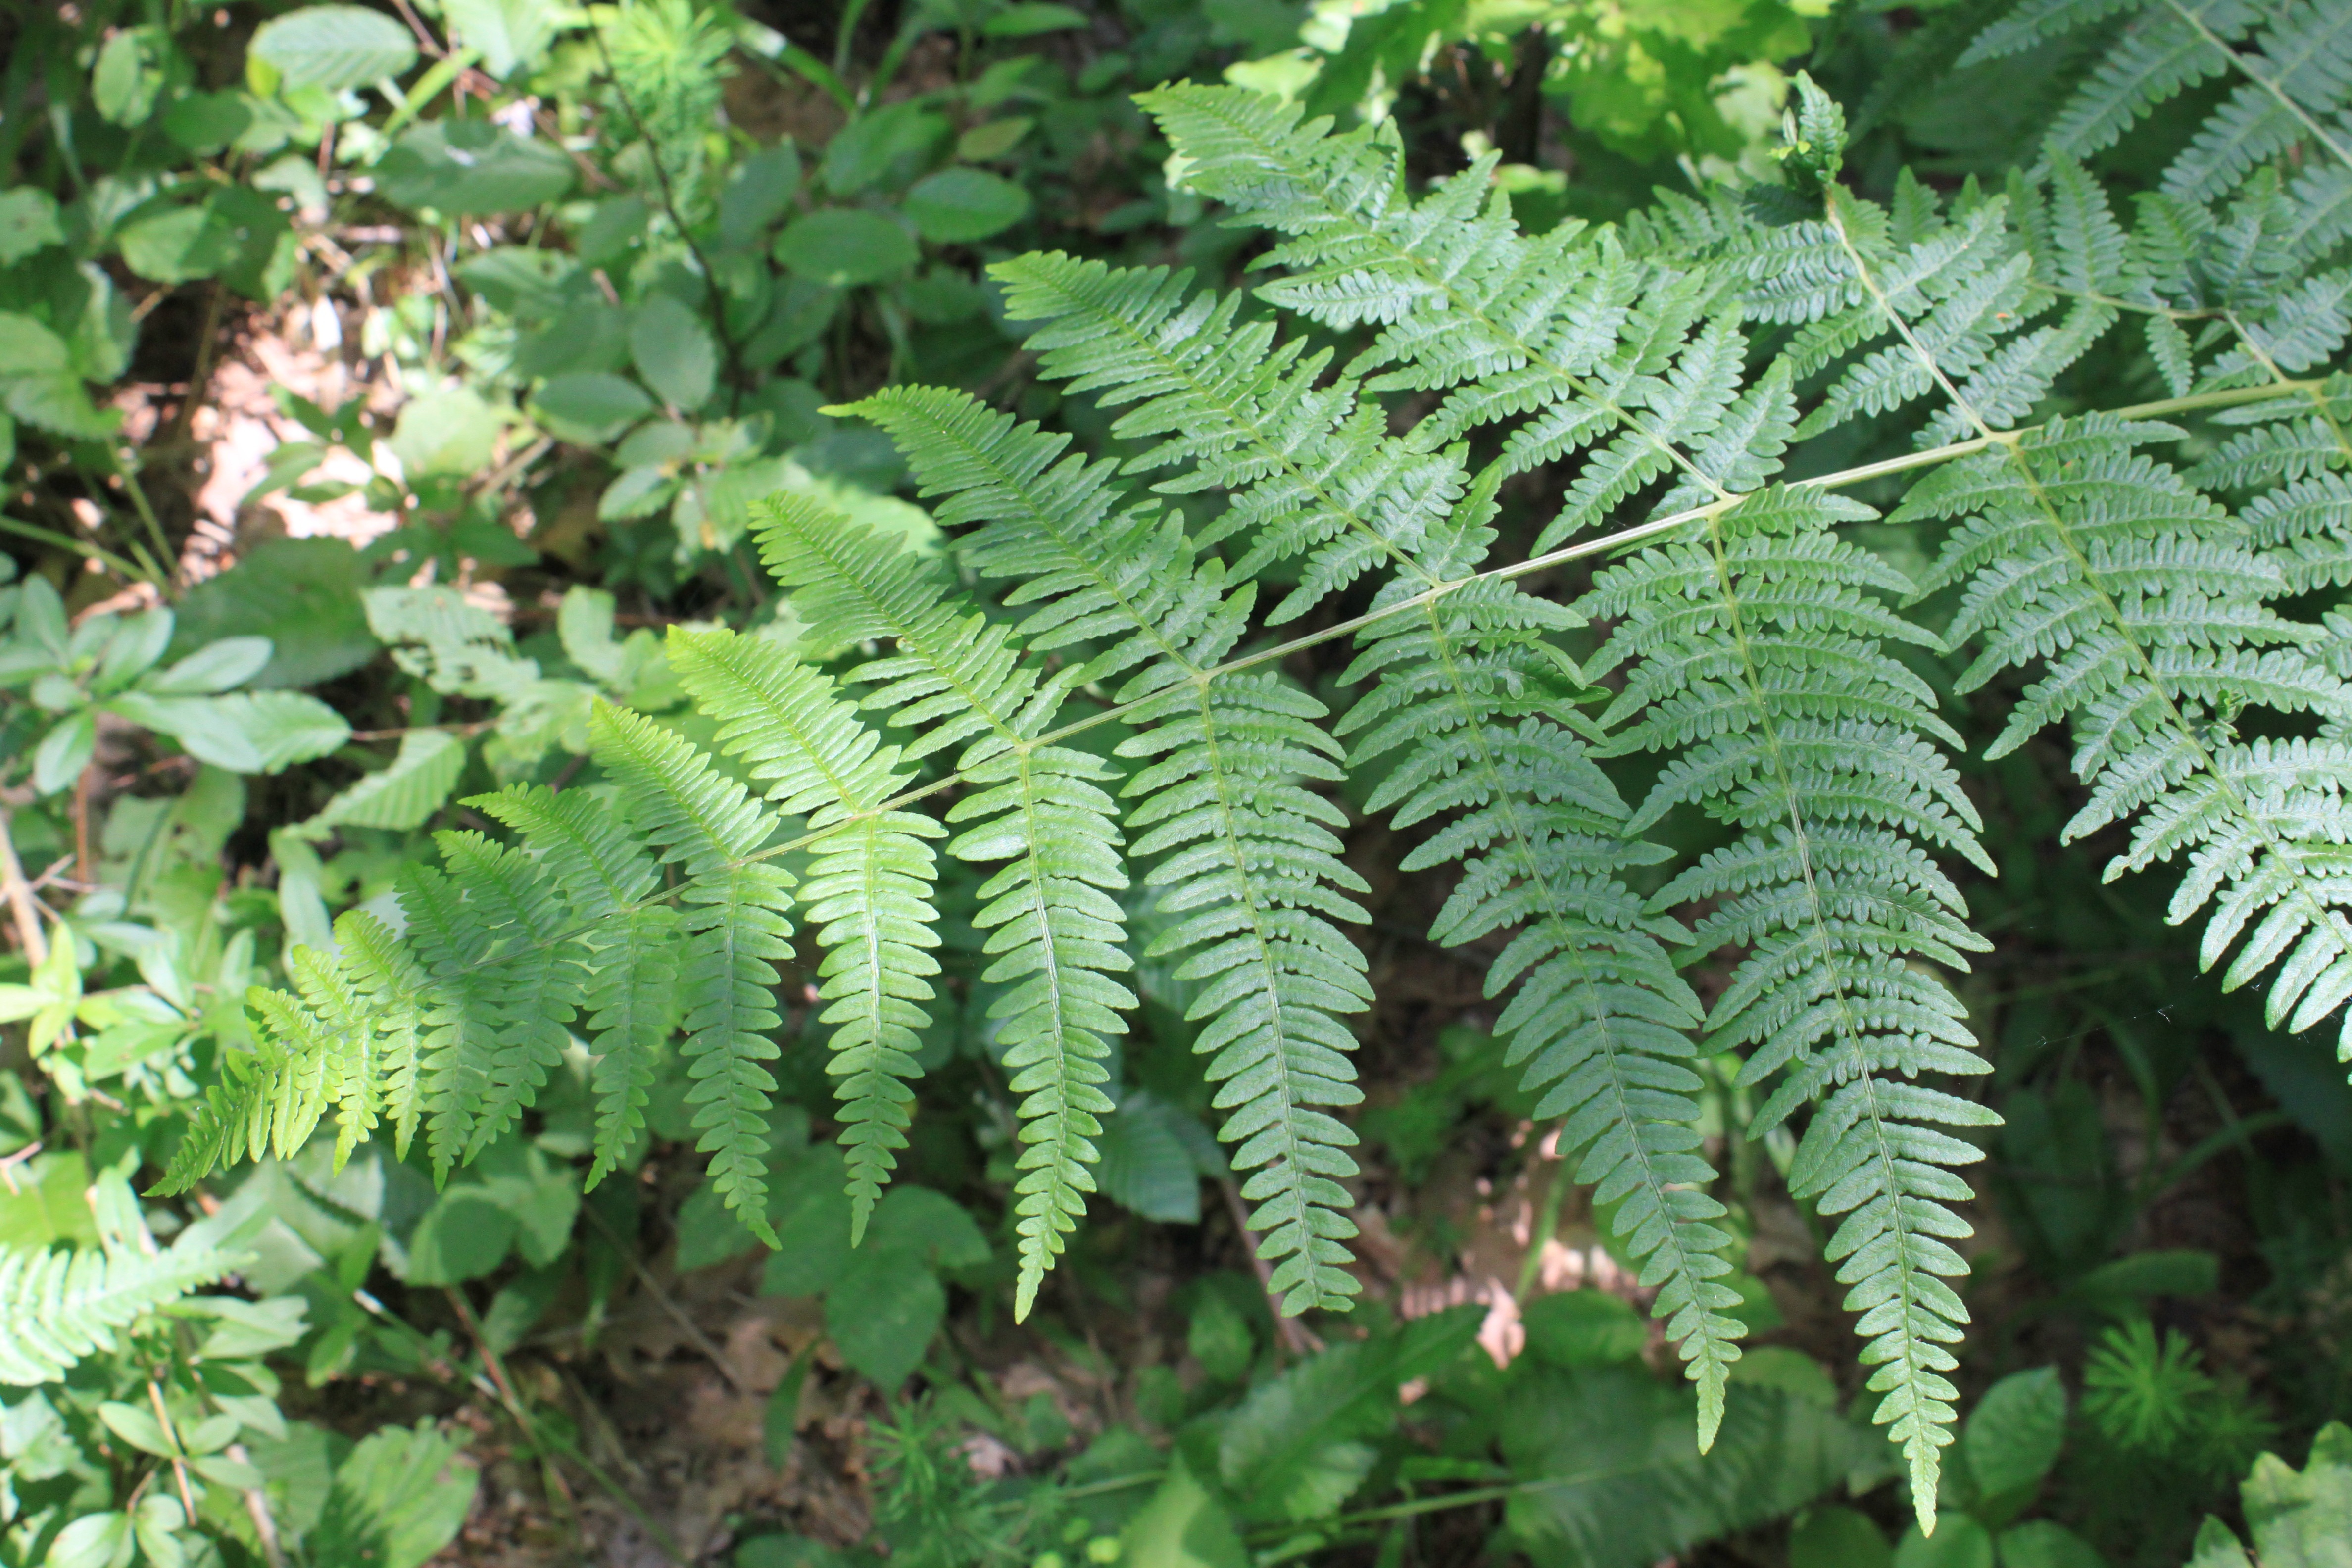
nature, forest, plant, leaf, flower, green, botany, fern, plants, vegetation, mimosa, land plant, ferns and horsetails, vascular plant, ostrich fern